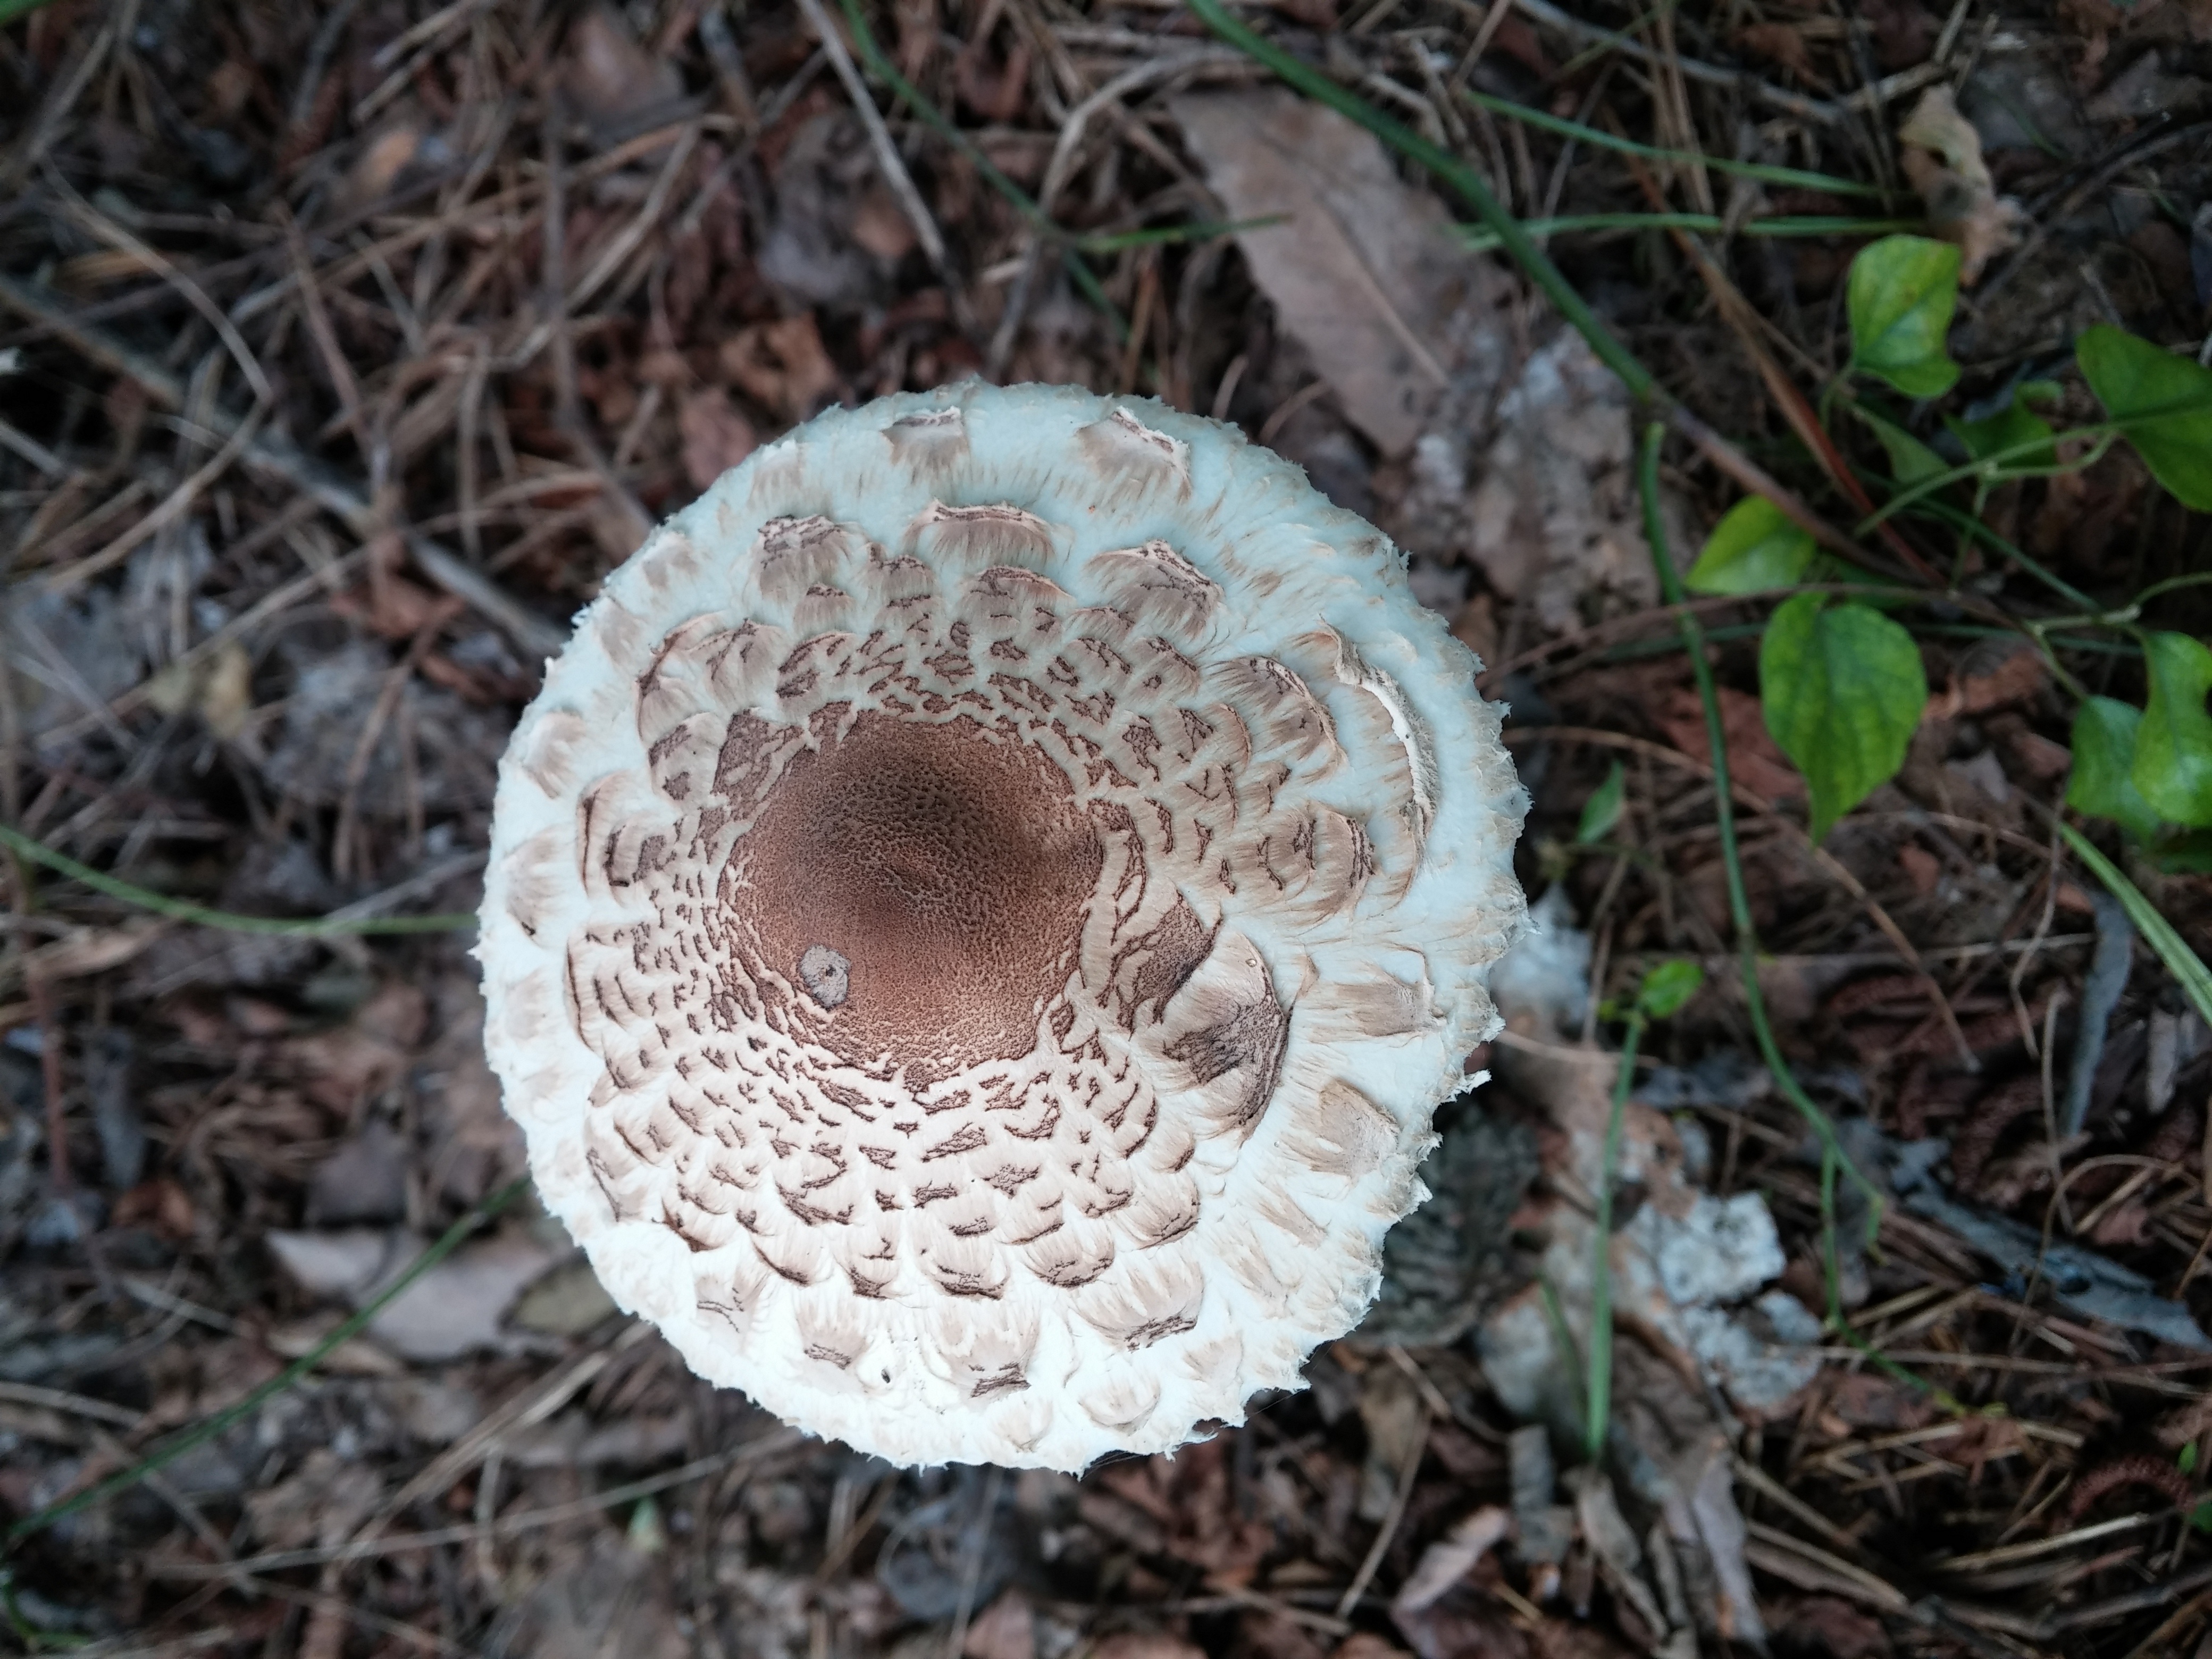
forest, flower, food, botany, mushroom, flora, fungus, woodland, agaricus, oyster mushroom, edible mushroom, big gatbeoseot, medicinal mushroom, agaricomycetes, agaricaceae